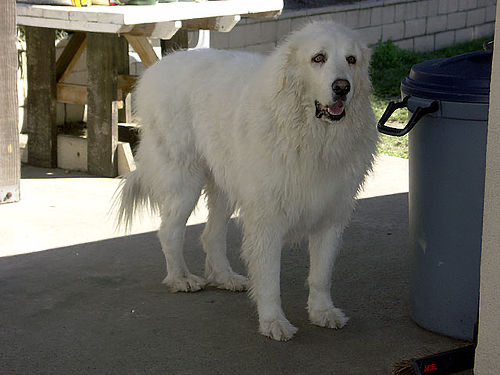
Animal: dog
Breed: great pyrenees